U. R. Ananthamurthy

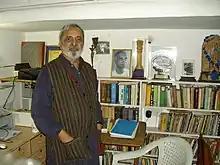
U R Ananthamurthy in his reading room

Ananthamurthy's works have been translated into several Indian and European languages and have been awarded with important literary prizes. His main works include "Prashne", "Aakasha Mattu Bekku", "Samskara", "Bhava", "Bharathipura", and "Avasthe". He has written numerous short stories as well. Several of his novels and short fictions have been made into movies.